Robert Le Gall

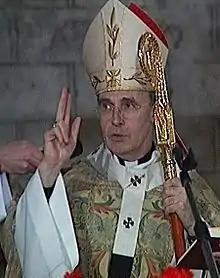
Le Gall in 2008.

Robert Jean Louis Le Gall O.S.B. (born 26 February 1946) is a French prelate of the Catholic Church who was Archbishop of Toulouse from 2006 to 2021. He was previously the Bishop of Mende from 2001 to 2006.